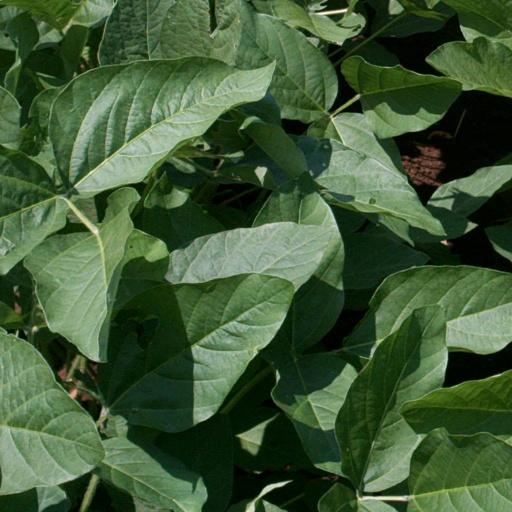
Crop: soybean